Vadim Rogovin

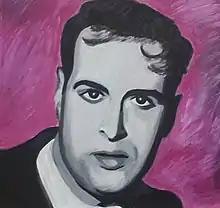
Vadim Rogovin painting

Vadim Zakharovich Rogovin (10 May 1937 – 18 September 1998) was a Russian Marxist (Trotskyist) historian and sociologist, Ph.D. in philosophy, Leading Researcher at the Institute of Sociology of the Russian Academy of Sciences, and the author of "Was There An Alternative?", the 7-volume study of the Stalin era between 1923 and 1940, with an emphasis on the Trotskyist opposition.